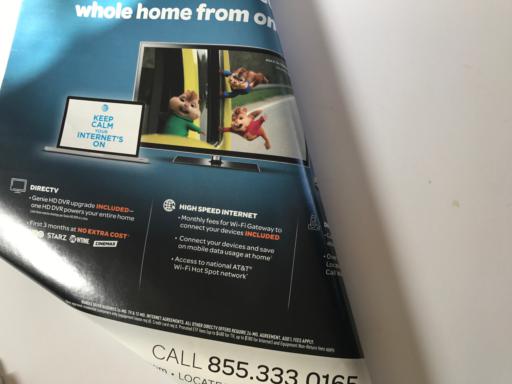
Waste category: paper